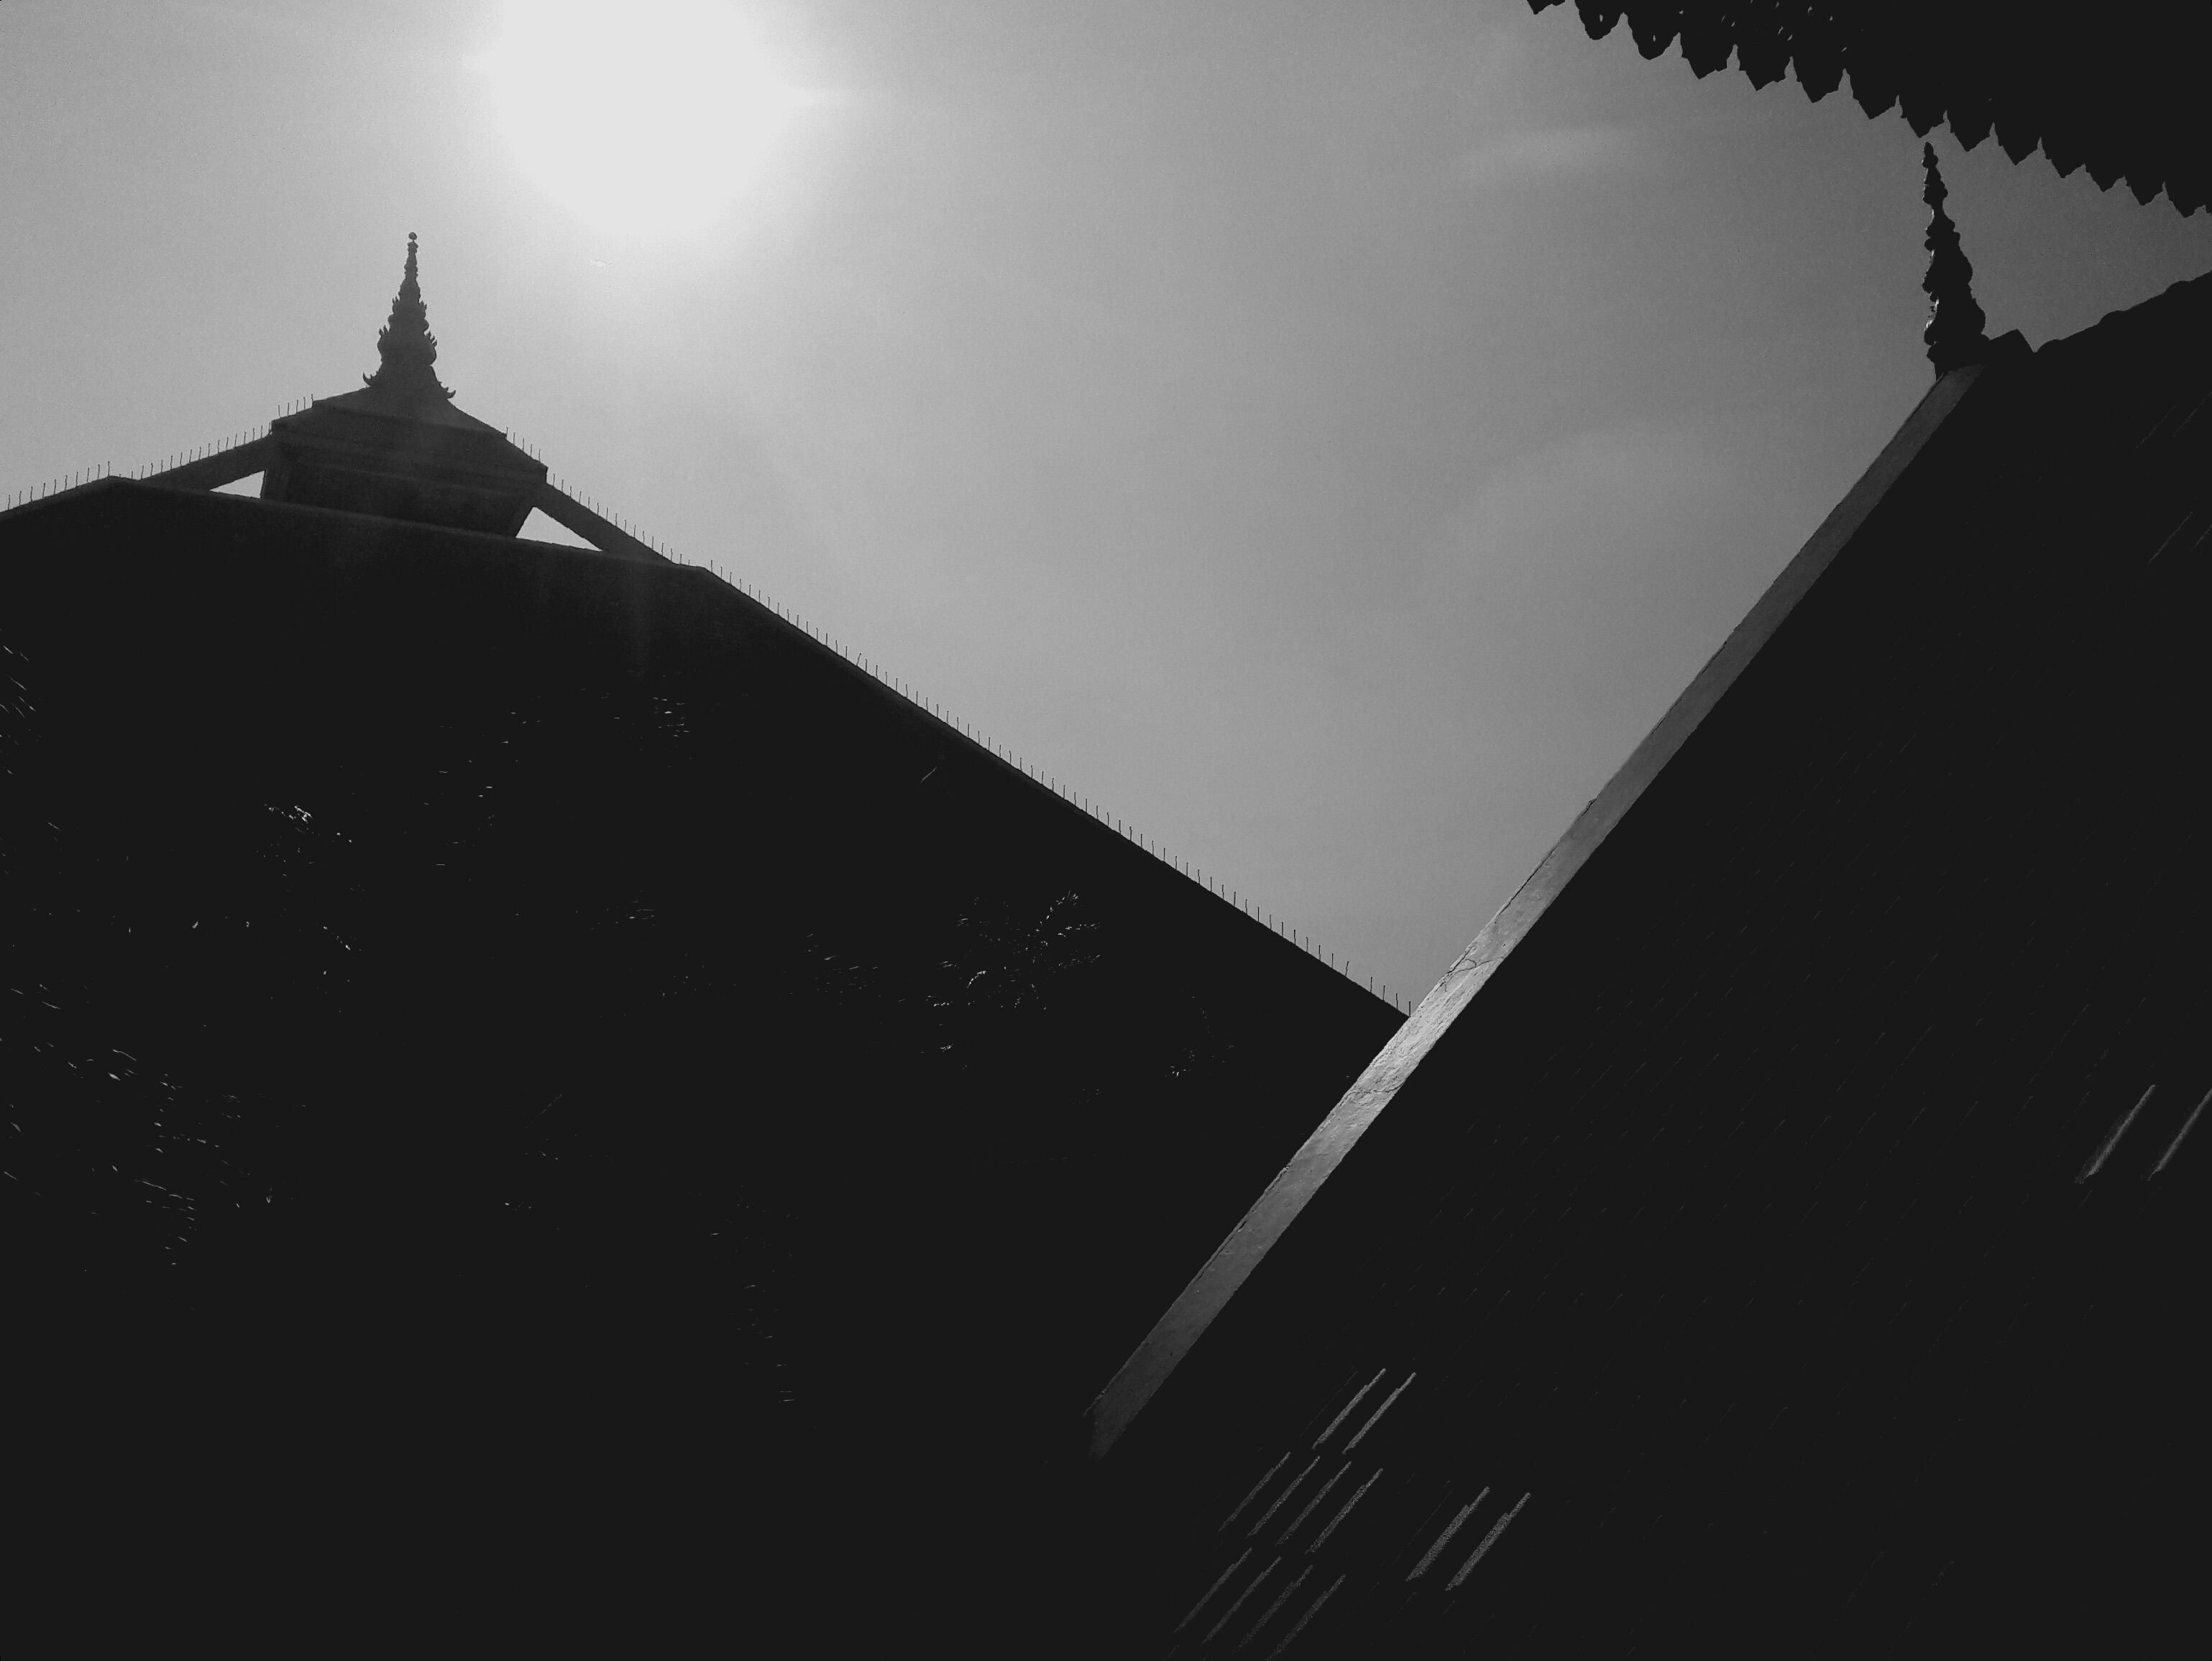
silhouette, wing, light, black and white, white, atmosphere, line, darkness, black, monochrome, symmetry, shape, screenshot, monochrome photography, atmosphere of earth, computer wallpaper